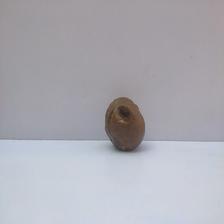
Size: Spoiled